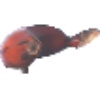
Label: red_banana